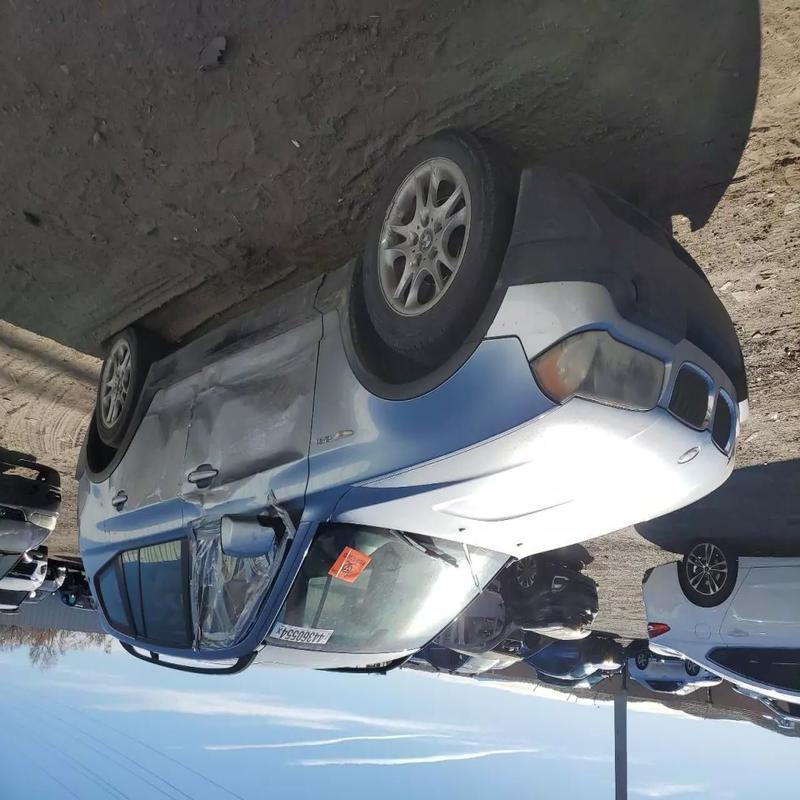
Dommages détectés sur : porte avant gauche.
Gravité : majeur